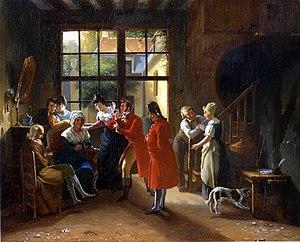
Les Cancans chez la portiere (gossipers at the door), Pierre Duval le Camus, musée d'Art et d'Histoire de Narbonne
Pierre Duval Le Camus, dit « Camus le père », est un peintre et lithographe français, né le 13 février 1790 à Lisieux et mort le 29 juillet 1854 à Saint-Cloud.